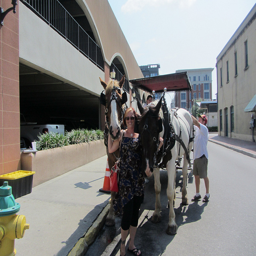
Lady posing with two horses standing on a street.
A woman standing between two draft horses that are attached to a carriage
A woman on the street poses with two horses.
a woman posing between two horses pulling a carriage
A smiling woman posing with two carriage horses.